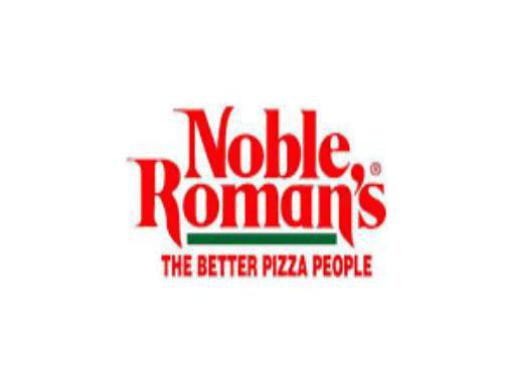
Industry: Food